Education in Jamaica

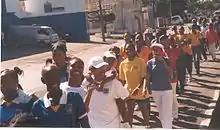
Walk to celebrate the 105th anniversary of St. Hugh's High School for Girls, January 2004

Primary education in Jamaica addresses the basic educational needs of students and prepares them for secondary education. It includes children between the ages of 5 and 12 years. Under the Caribbean Examination Council's Revised Primary Curriculum, student assessment has changed significantly from the former Common Entrance Examination at the end of Grade 6. Since 1999, the National Assessment Program (NAP) has been utilizing a variety of teaching strategies to ensure that learning experiences are more broad based and student centered. NAP adopts an integrated approach from grades 1-3 and a discrete subject area for grades 4-6. For many years, Jamaica has achieved universal primary education.